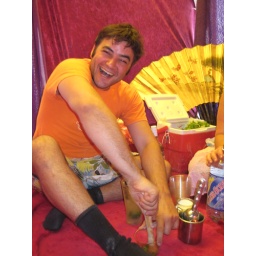
Ilya's mojito bar in Geisha house